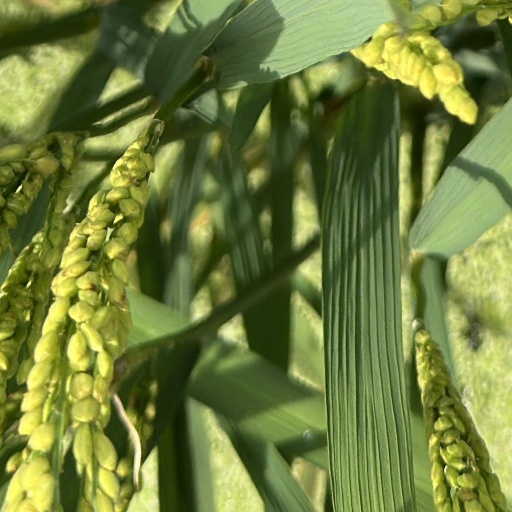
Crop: rice